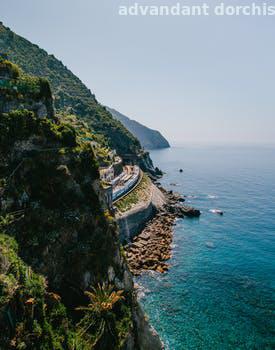
Label: Watermark